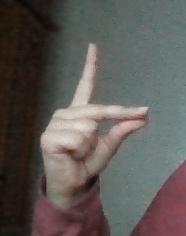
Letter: ta